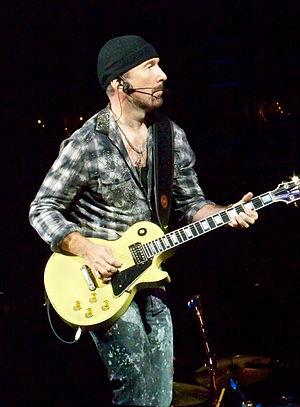
U2 [ juːtuː] est un groupe rock irlandais originaire de Dublin, formé en 1976.